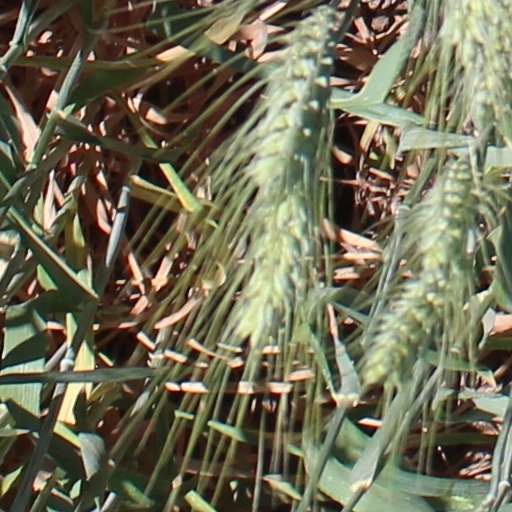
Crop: wheat